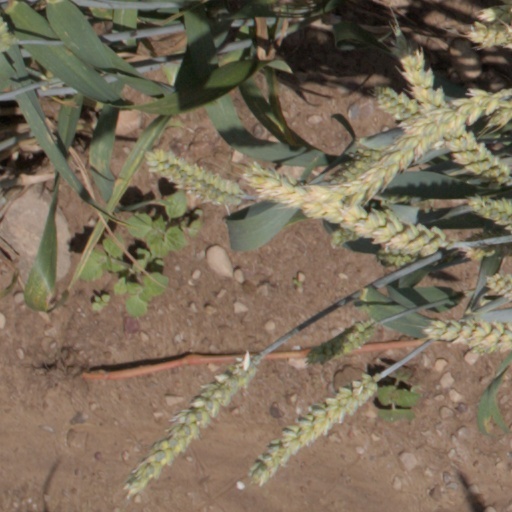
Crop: wheat